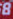
Number: 8